Ottoman Tunisia

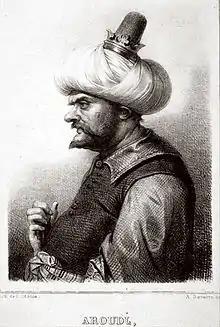
Aruj (c.1474–1518), the elder Barbarossa

The Hafsid dynasty had ruled Tunisia since 1227. It experienced periods of prestige as the leading state of the Maghreb, as well as times of struggle. Over the centuries, extensive trade with European merchants persisted, leading to the establishment of state treaties. However, the Hafsids also harbored corsairs who raided merchant shipping. In the 15th century, the Hafsids employed a Christian force, primarily consisting of Catalans, as bodyguards. By the 16th century, Hafsid rule weakened, often confined to Tunis alone. The last three Hafsid sultans—al-Hasan, his son Ahmad, and his brother Muhammad—engaged in inconsistent treaties with Spain.